Standing NATO Maritime Group 2

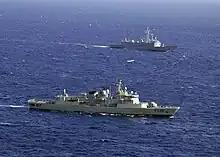
Portuguese frigate NRP "Corte Real" and Turkish frigate TCG "Gelibolu", participating in SNMG-2 during "Phoenix Express" (PE 08).

Standing Naval Force Mediterranean (STANAVFORMED) was activated on 30 April 1992, at Naples, Italy. STANAVFORMED was the successor to the NATO Naval On-Call Force Mediterranean (NAVOCFORMED) – which had been periodically activated for more than 20 years.